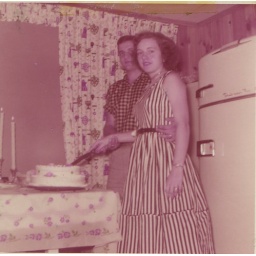
My parents in 1956. In the kitchen of the Butcher's house at Lake Harmony, PA